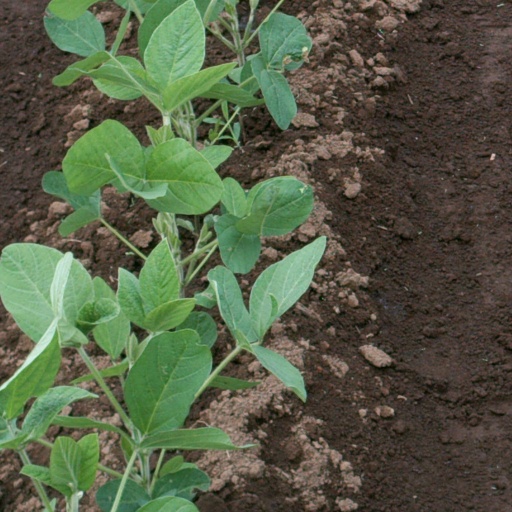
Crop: soybean